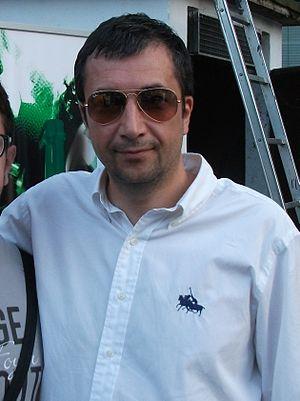
Luca Banchi, né le 1ᵉʳ août 1965, à Grosseto, en Italie, est un entraîneur italien de basket-ball.